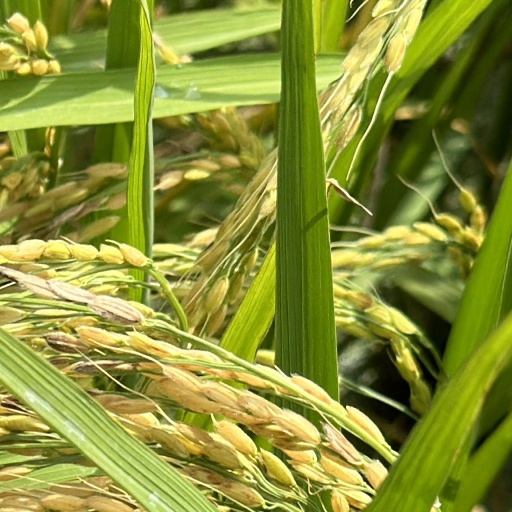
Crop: rice